Disability sport classification

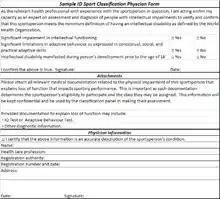
Sample form for use for medical classification for ID sports.

INAS classification is a two step process on the international level. The first step is to contact INAS in coordination with the national sports federation to determine if the person meets minimum eligibility requirements. Sportspeople can either be directed to provide more evidence of an intellectual disability, rejected outright by INAS or referred to sport specific classifiers. Tests that are eligible to document the disability include Vineland Adaptive Behaviour Scales, Raven Progressive Matrices, Stanford Binet, Wechsler Intelligence Scales, ABAS Adaptive Behavior Scales, AAMR Adaptive Behaviour Scales, HAWIE, SSAIS and MAWIE. In Australia, documents that may be submitted in support of classification include documentation of attending a specialized school for people with intellectual disabilities, an IQ test conducted by a psychologist or specialist who works with people with intellectual disabilities, or getting government assistance because of their disability. In New Zealand, documentation may include evidence that students are part of Ongoing Resourcing Scheme because of their intellectual disability.